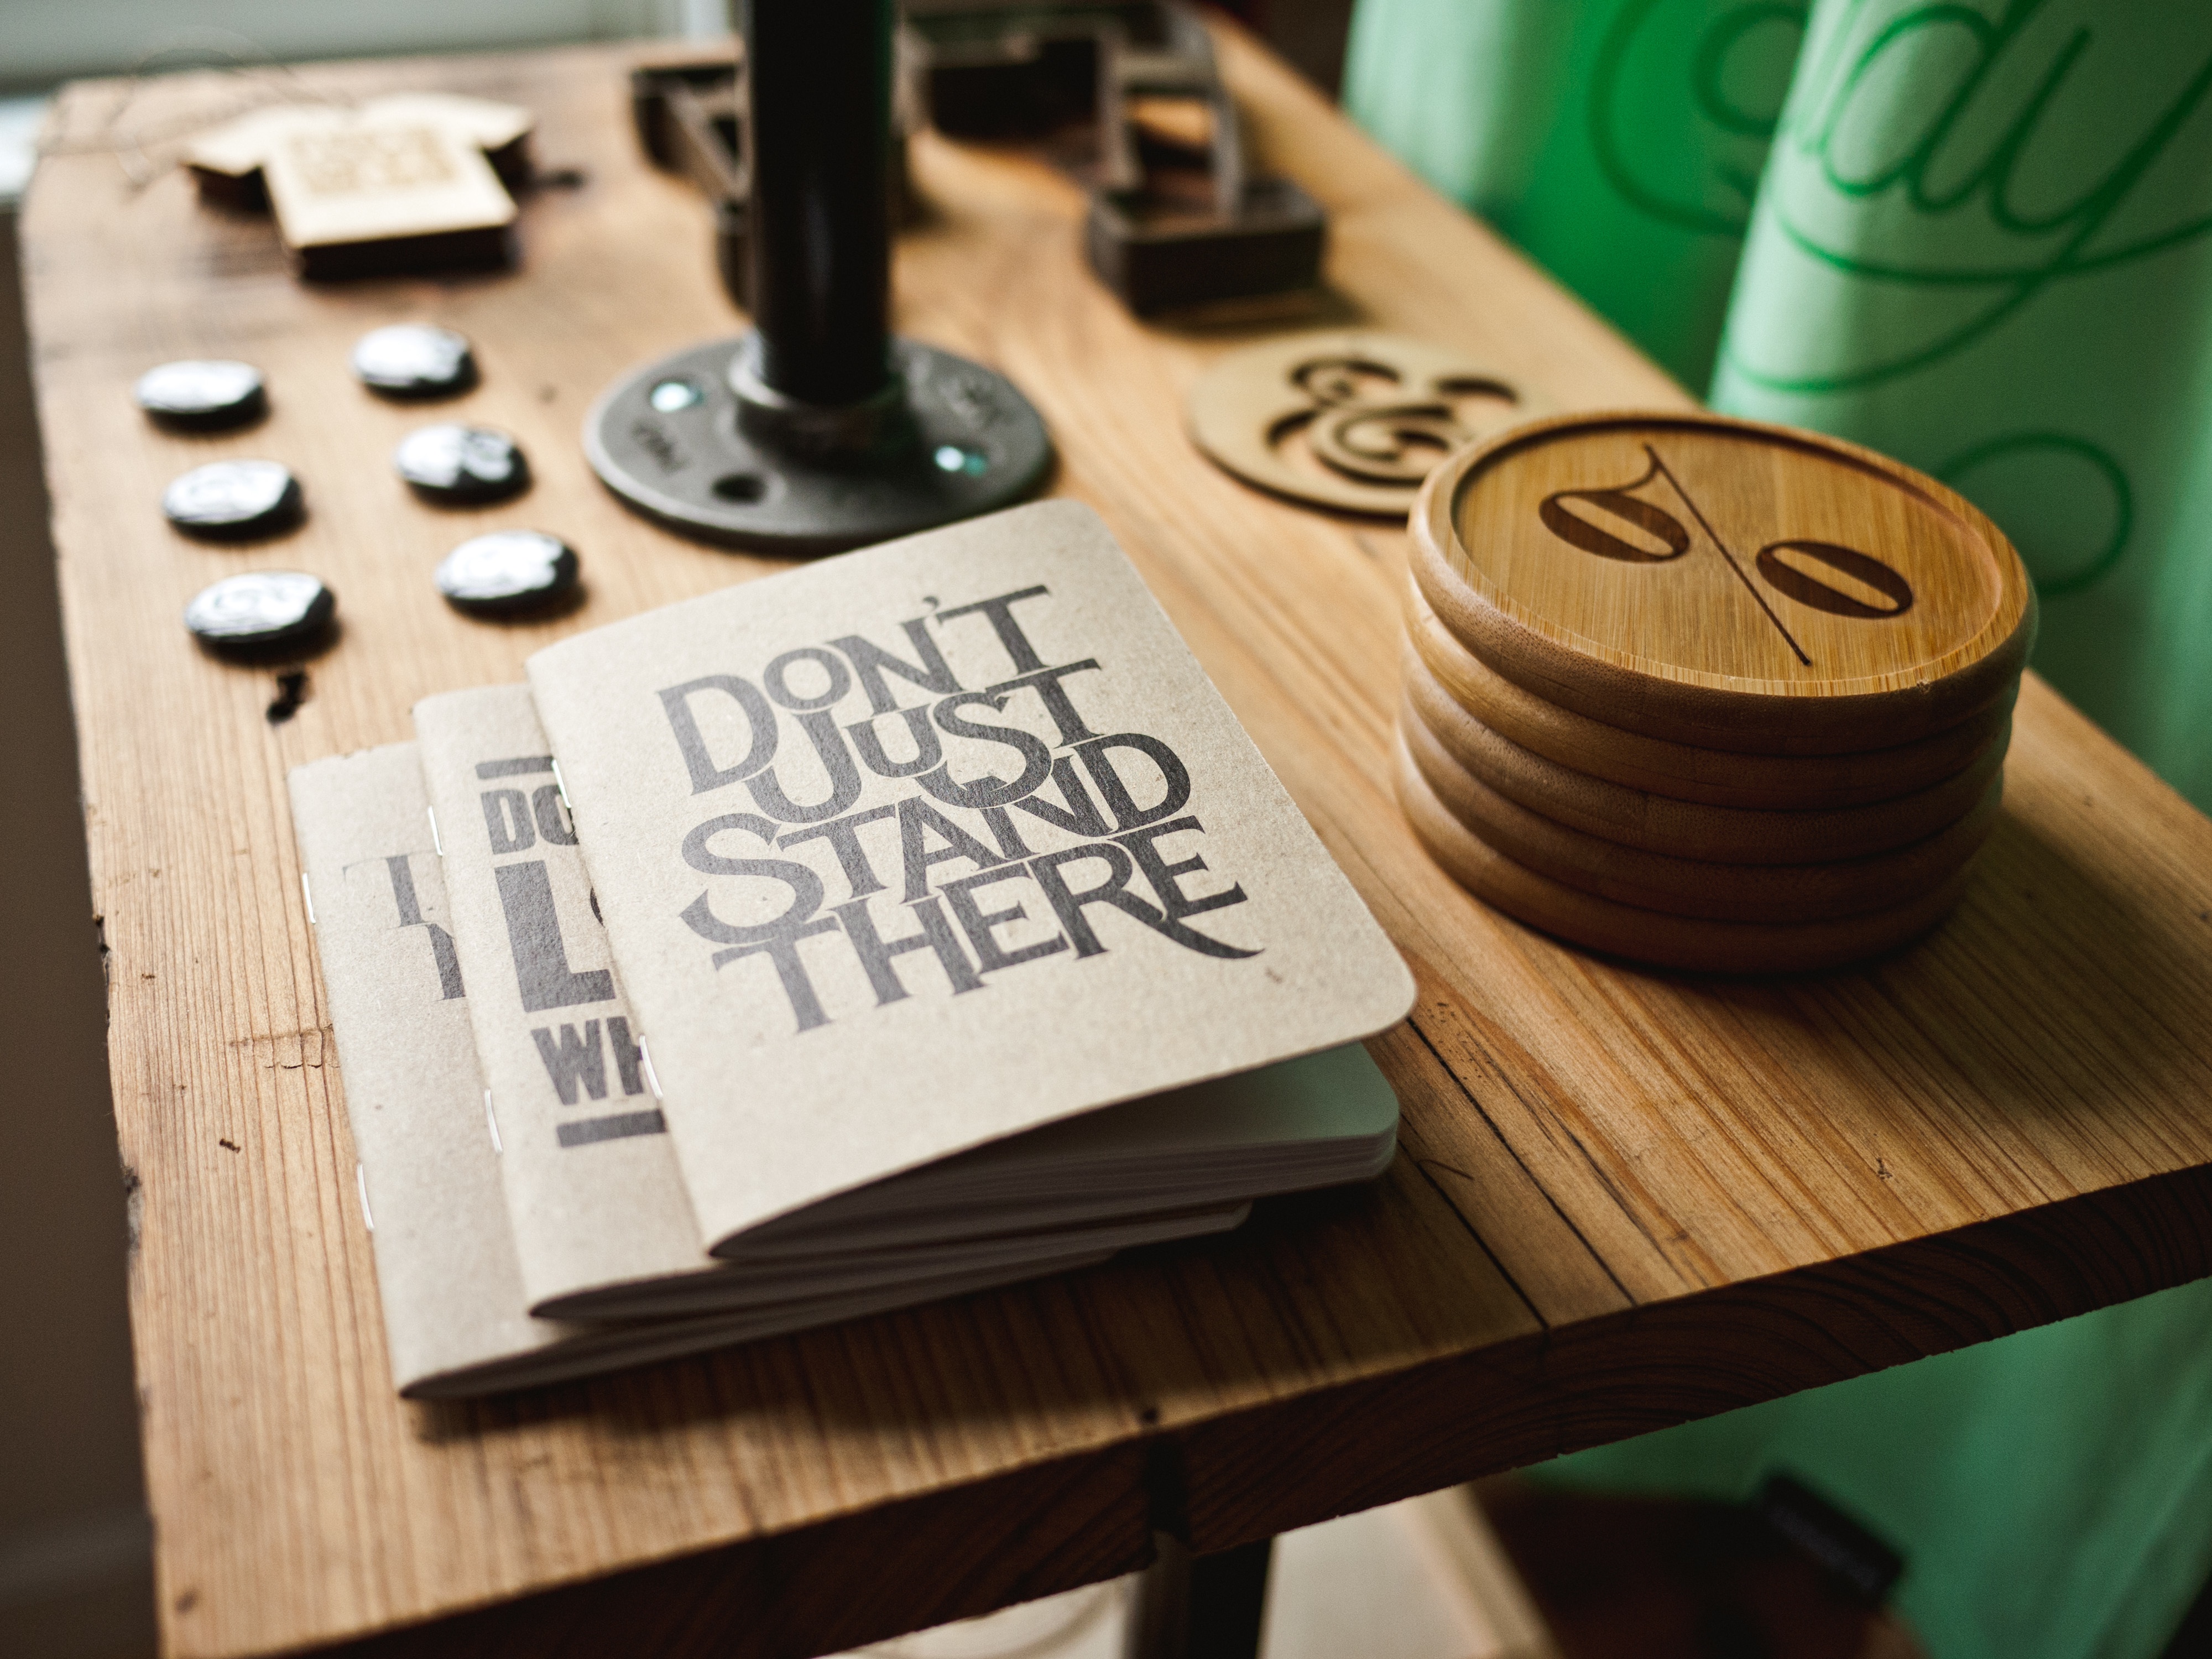
writing, collection, collectables, trinkets, coaster, set, brand, art, calligraphy